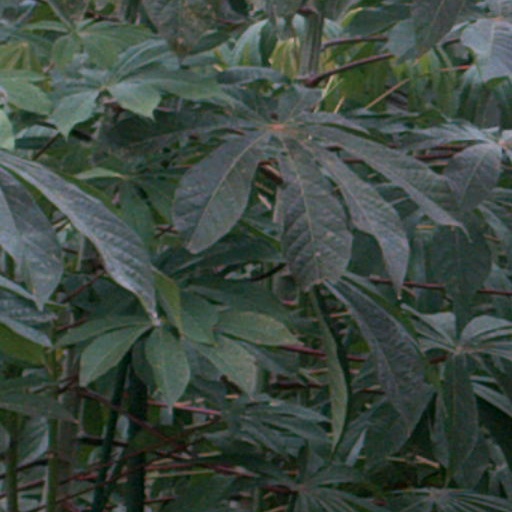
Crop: cassava